Sesame Street

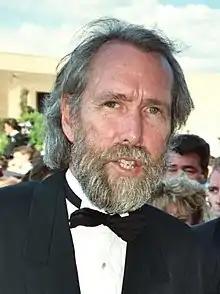
Jim Henson, creator of the Muppets, in 1989

The show's research team developed an annotated document, or "Writer's Notebook," which served as a bridge between the show's curriculum goals and script development. The notebook was a compilation of programming ideas designed to teach specific curriculum points, provided extended definitions of curriculum goals, and assisted the writers and producers in translating the goals into televised material. Suggestions in the notebook were free of references to specific characters and contexts on the show so that they could be implemented as openly and flexibly as possible.